Alan Clark (keyboardist)

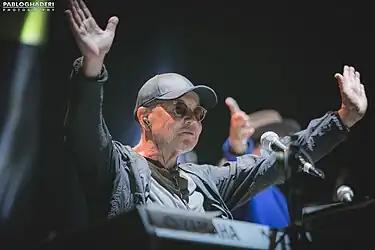
Clark on stage in 2019

Alan Clark (born 5 March 1952) is an English musician who was the first keyboardist and co-producer of the rock band Dire Straits. In 2018, he was inducted into the Rock and Roll Hall of Fame as a significant member of the band.